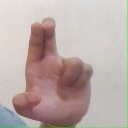
अक्षर: आ